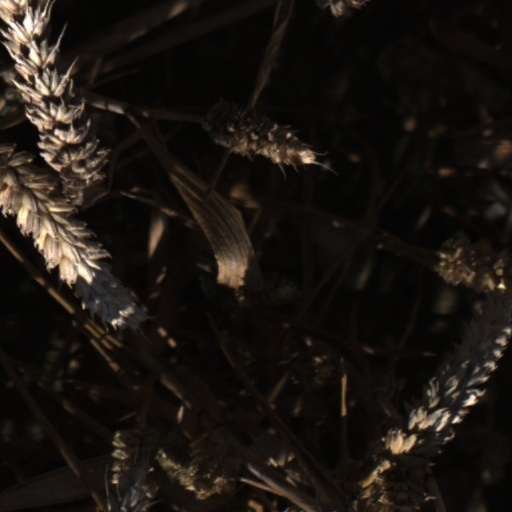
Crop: wheat